Yasushi Kanda

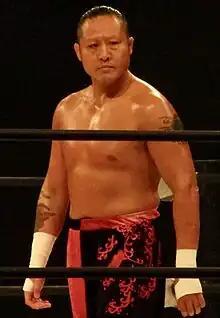
Kanda in 2017

is a Japanese professional wrestler currently performing for the Dragon Gate wrestling promotion in Japan. He is considered one of Toryumon's greatest heel characters, and was a founding member of the M2K stable. In his pre-injury days, he was famous for his mohawk hairstyle.